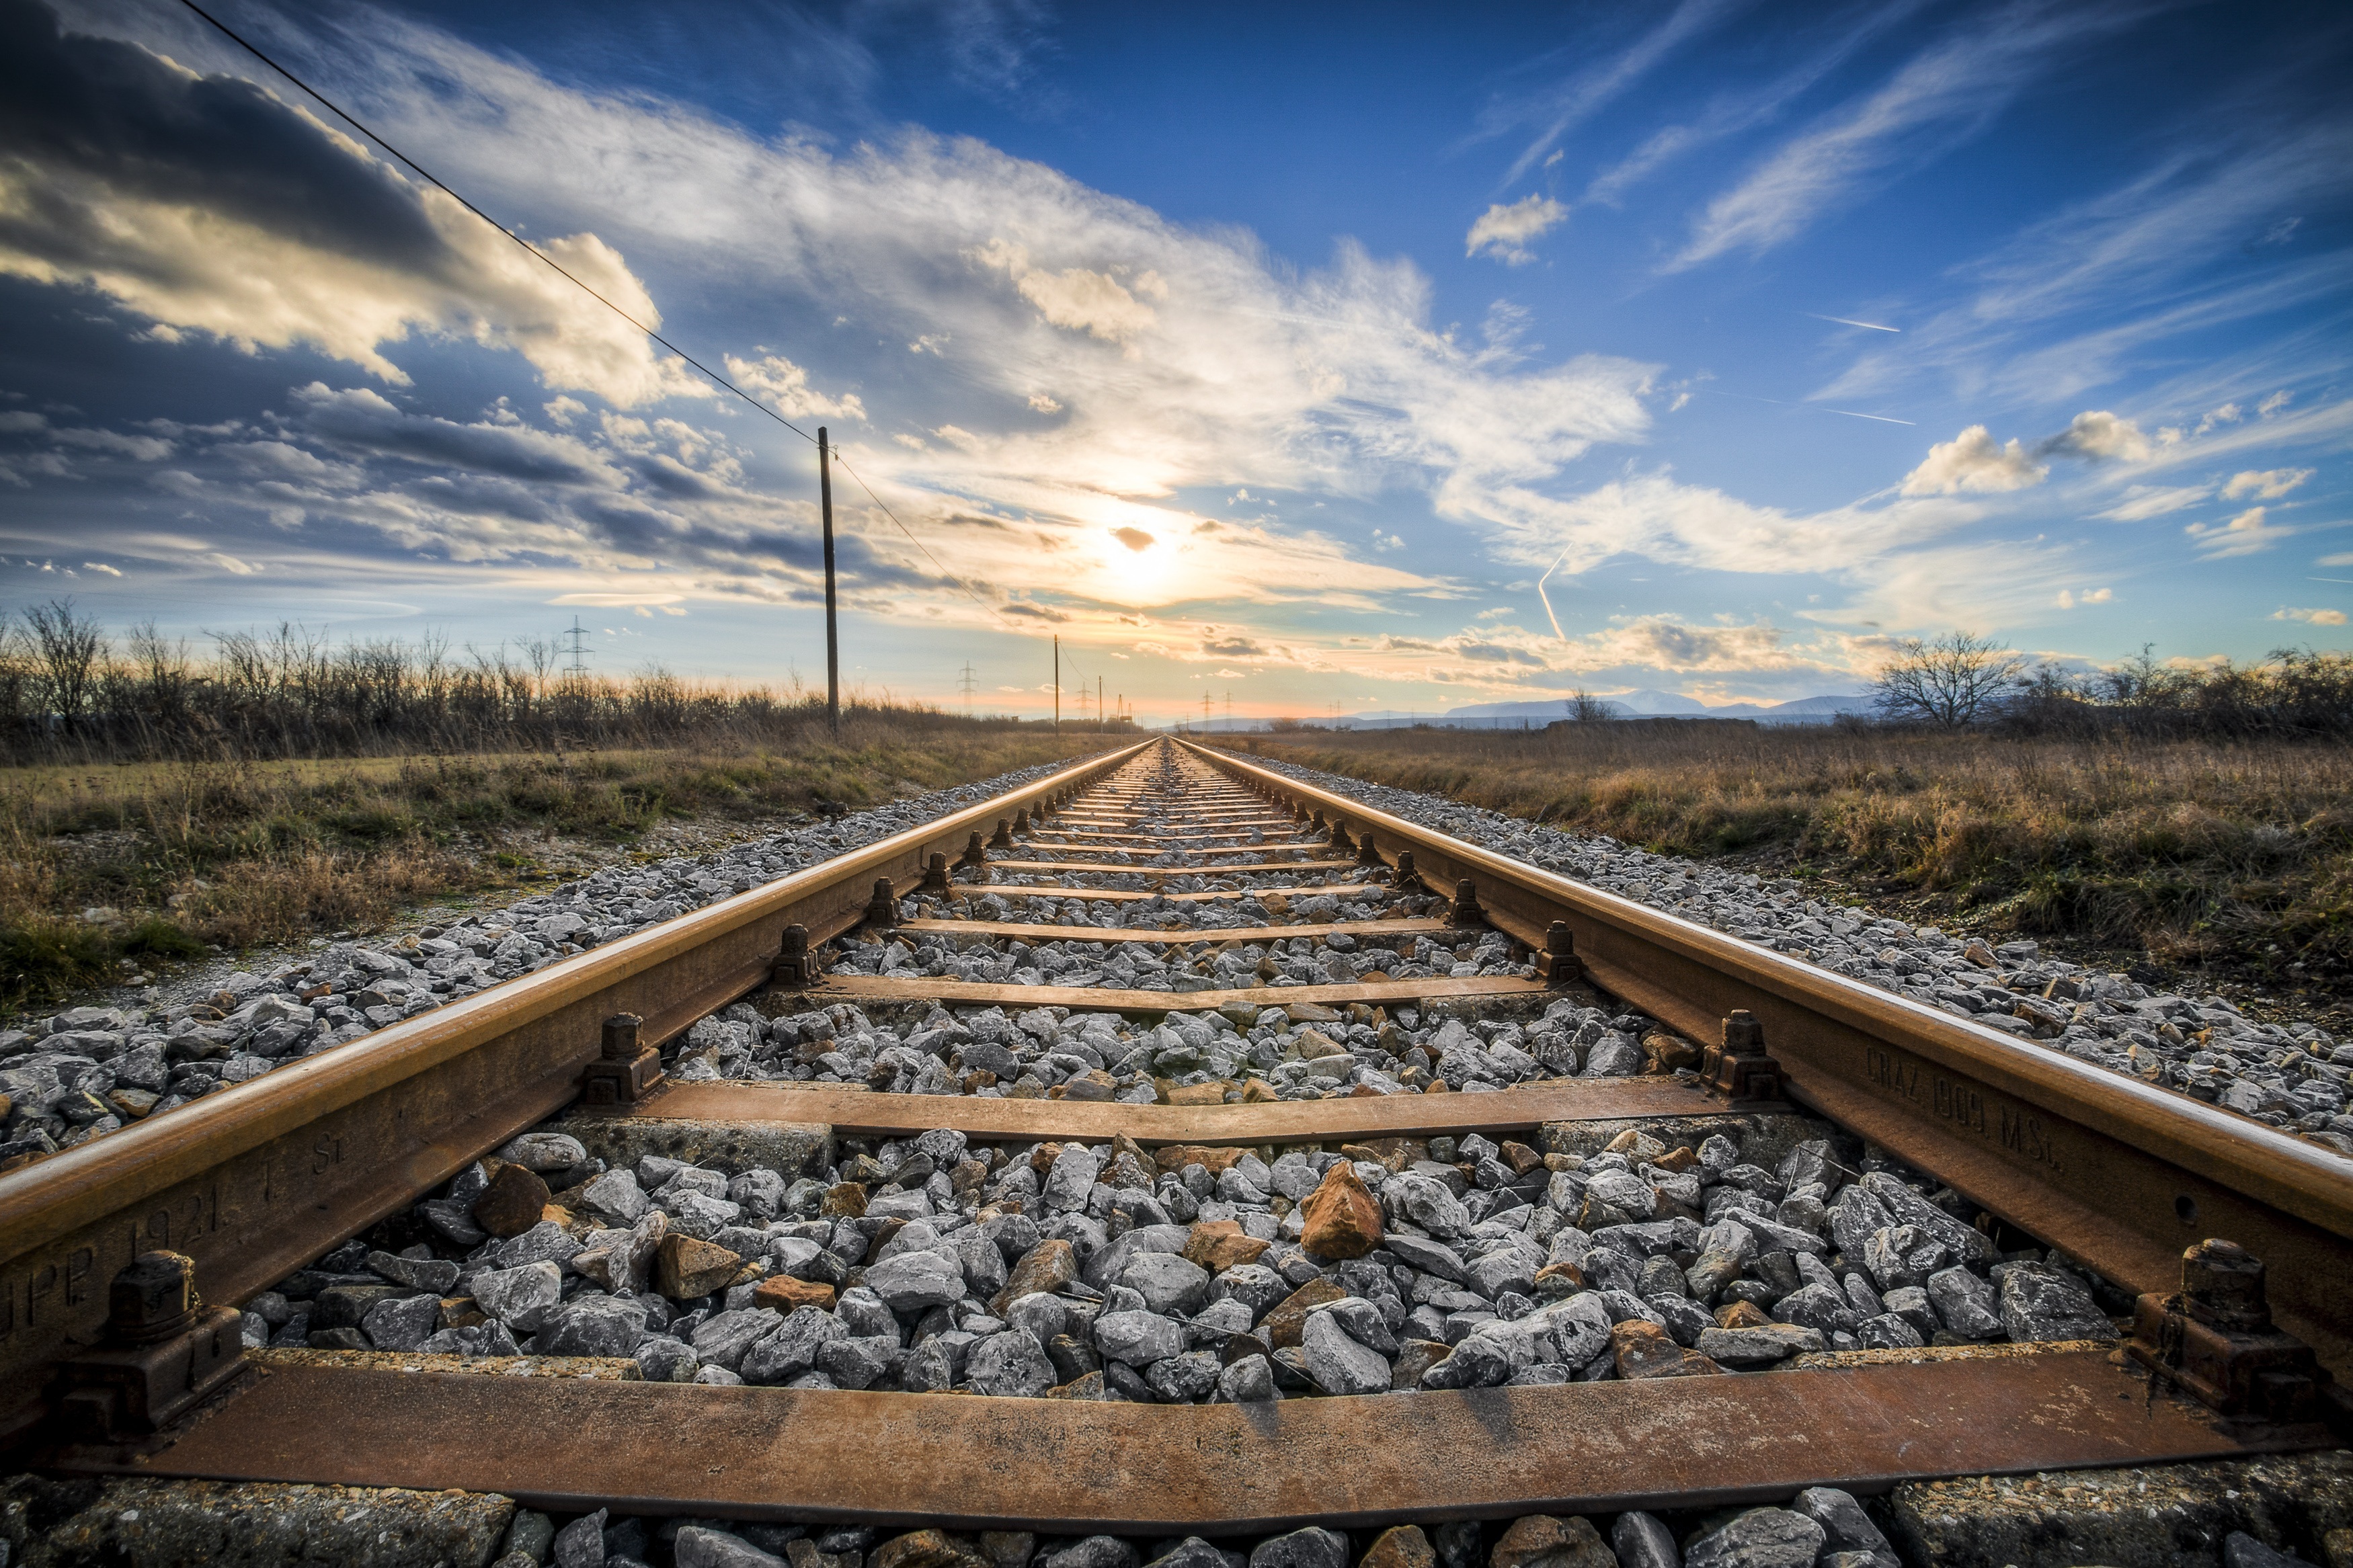
track, sky, transport, horizon, cloud, natural landscape, grass, railway, thoroughfare, line, tree, nonbuilding structure, Colorfulness, photography, parallel, landscape, wood, road, symmetry, vehicle, rock, gravel